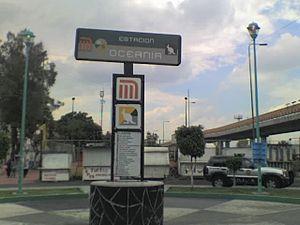
Oceanía est une station de correspondance entre les lignes 5 et B du métro de Mexico. Il est situé à l'est de Mexico, dans la limite de la délégation Venustiano Carranza et Gustavo A. Madero.